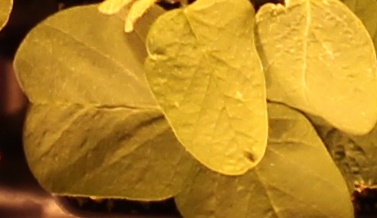
Label: Soybean